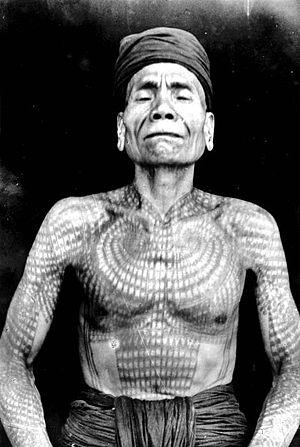
Jean Demmeni, né le